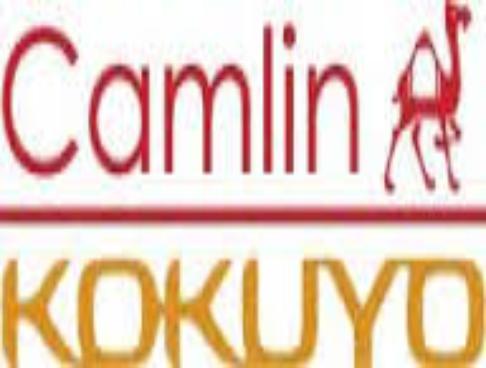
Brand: kokuyo
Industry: Necessities